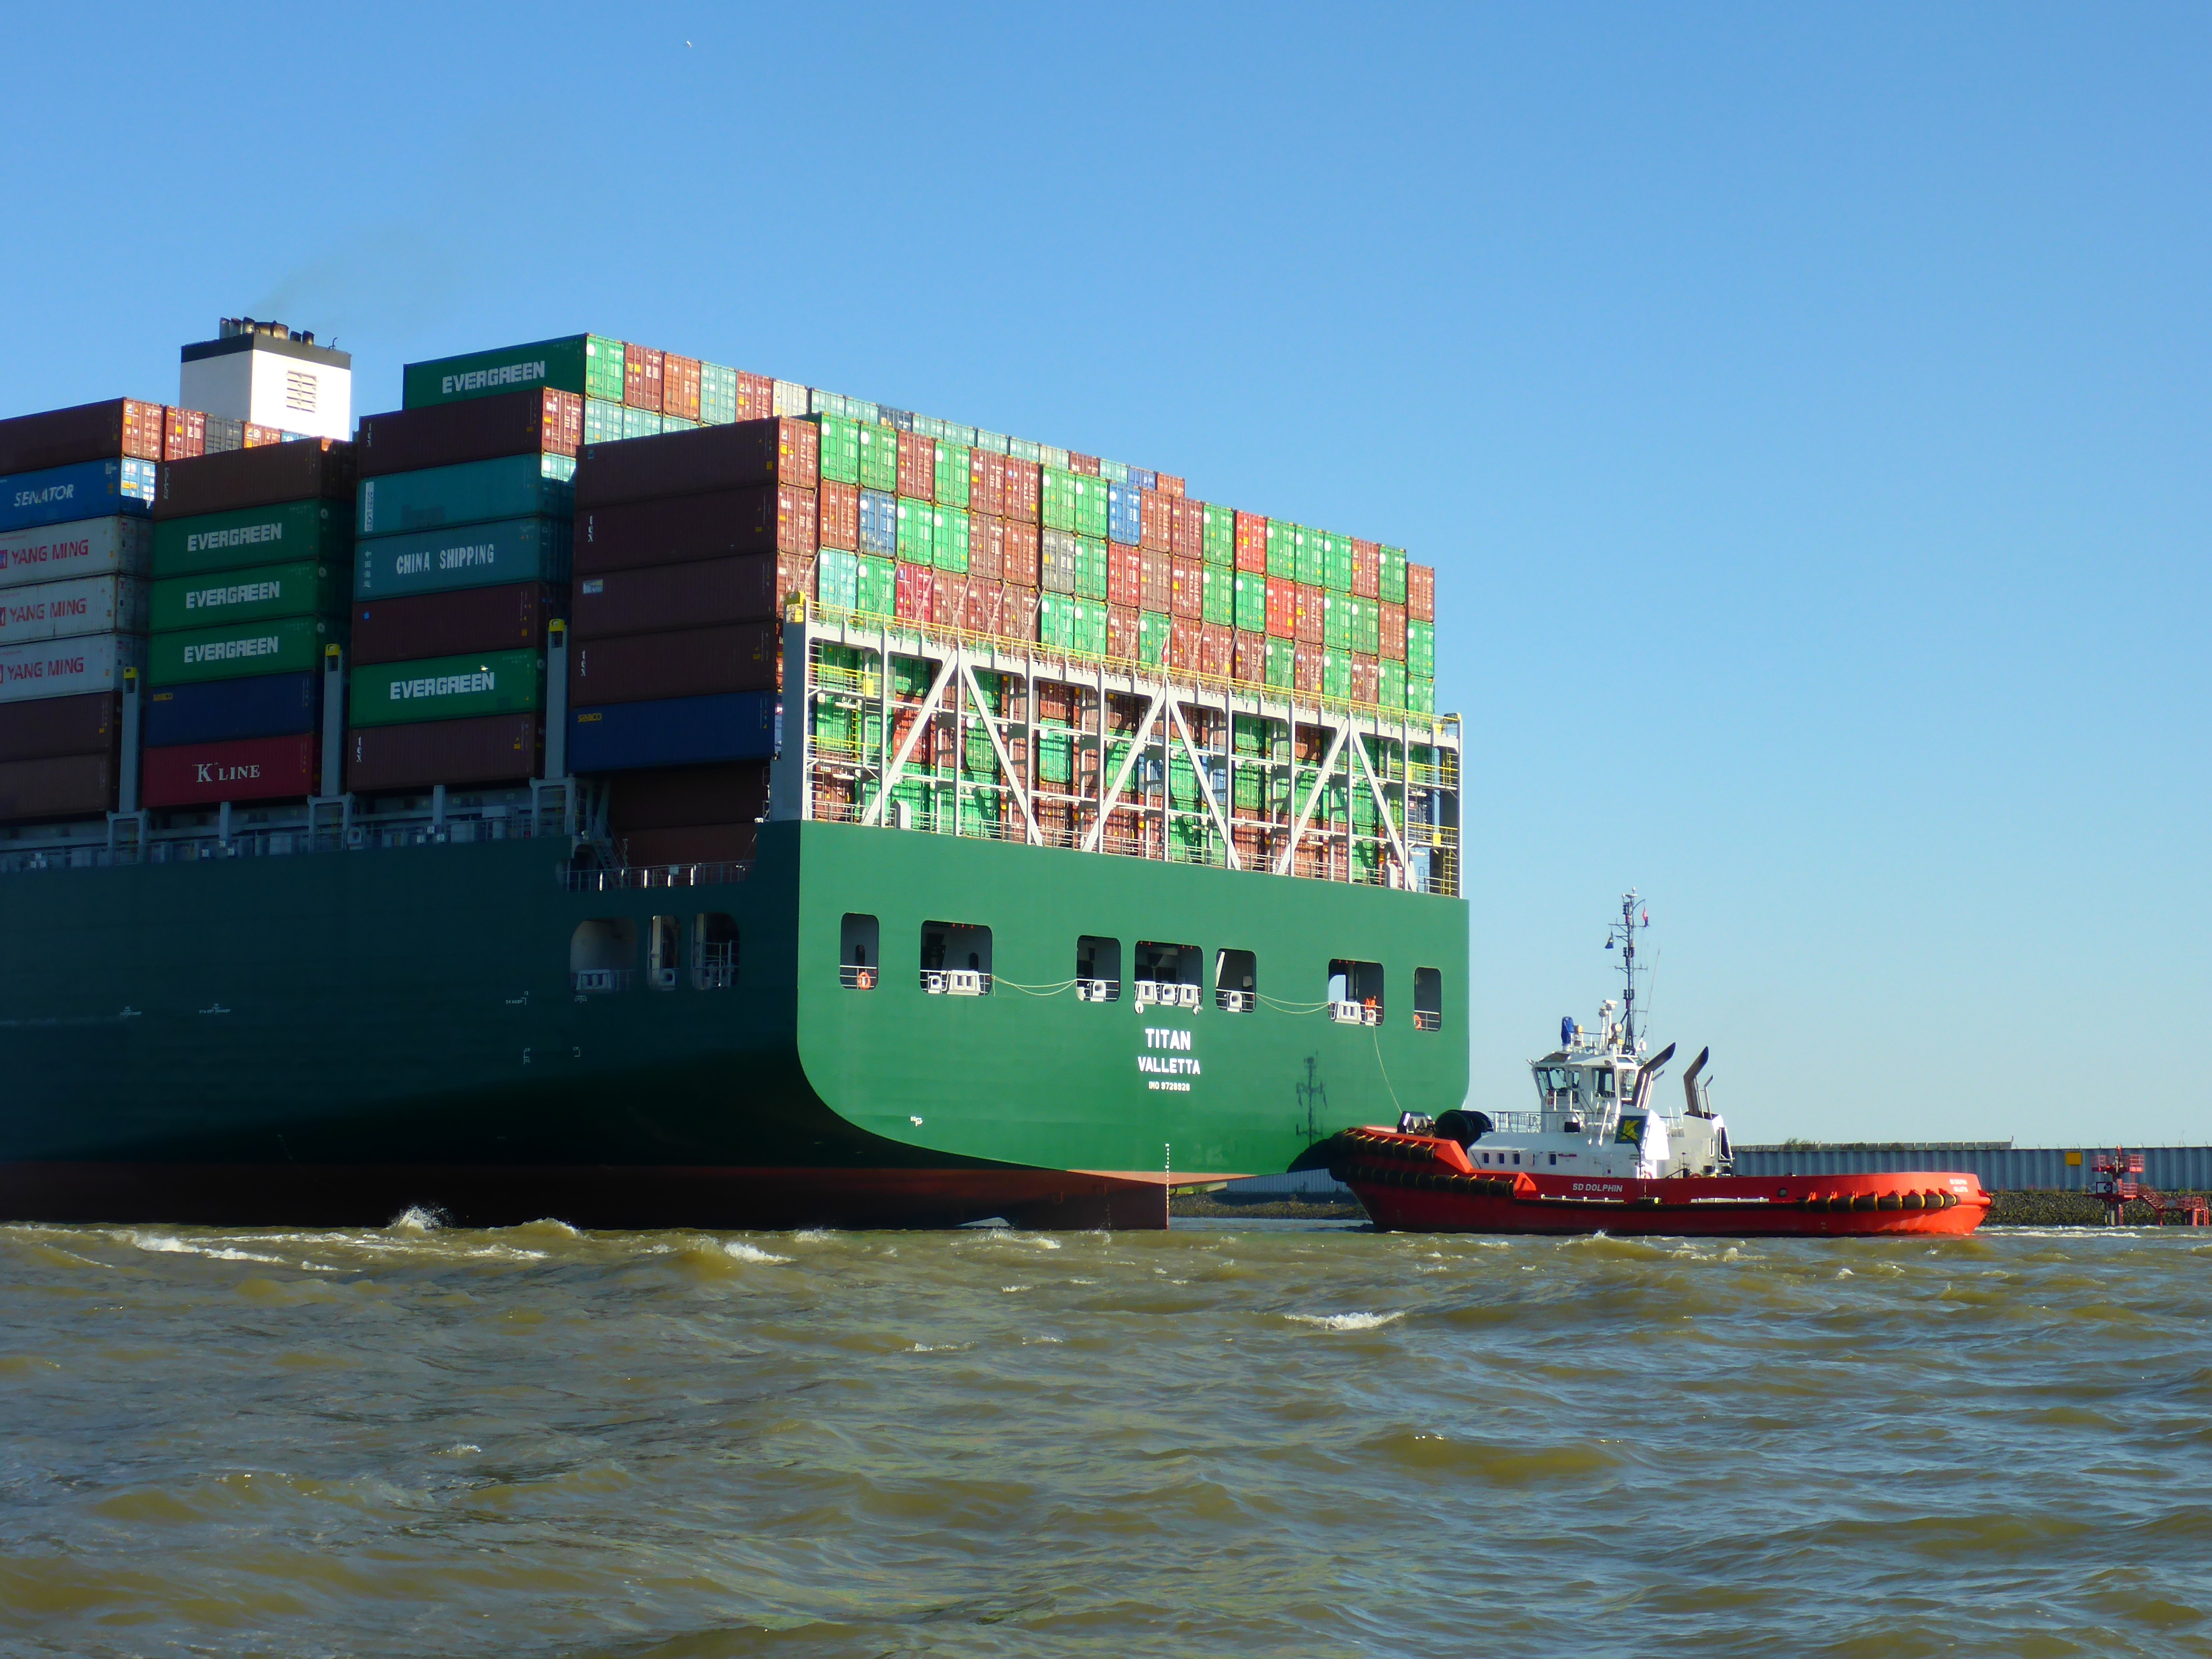
sea, ship, transport, vehicle, port, cargo ship, waterway, envelope, container, channel, freighter, shipping, maritime, tugboat, watercraft, tug, elbe, hamburg, hamburg port, port city, container ship, frachtschiff, container bridge cargo, container handling, trade in goods, freight transport, tank ship, bulk carrier, floating production storage and offloading, roll on roll off, container vessel